Ferndale Museum

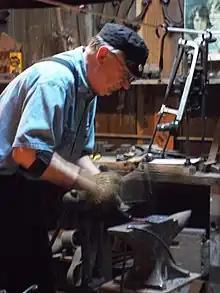
J.D. Murry giving a blacksmithing demonstration in the Ferndale Museum Annex. He is pictured working iron atop a 104-pound Trenton anvil dating from the 1930s.

The FER station became inactive in 1962 when advances in seismic technology rendered it and several others in the state obsolete. The Bosch-Omori seismograph was donated to the city of Ferndale by the university, which moved to the museum in 1981 where it continues to record daily.